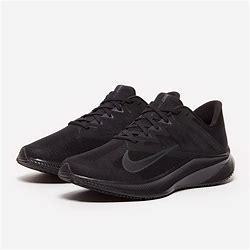
Brand: Nike
Model: Quest 3